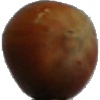
Label: Nut Forest 1